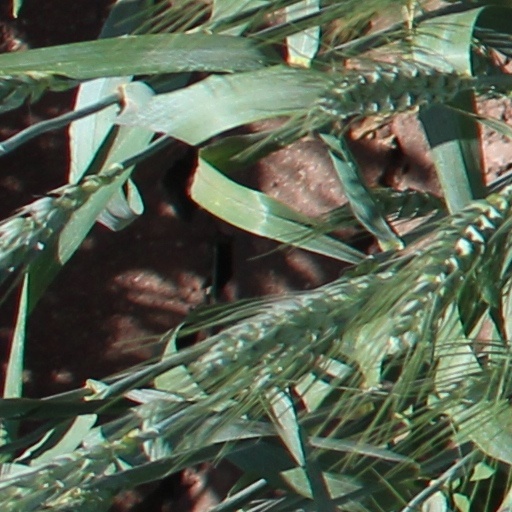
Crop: wheat